Capture of Westhoek

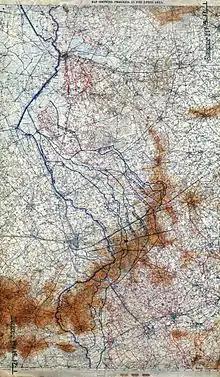

The 4th Army operation order for the defensive battle was issued on 27 June. The system of defence in depth began with a front system (first line) with breastworks , about apart, garrisoned by the four companies of each front battalion with listening-posts in no-man's-land. About behind these works, was the forward battle zone backed by the (second or artillery protective line). The support battalions comprised a company to hold strong-points and three (storm companies) to counter-attack from the back of the , half based in the pillboxes of the to provide a framework for the re-establishment of defence in depth, once an attack had been repulsed. Dispersed in front of the line were divisional (Sharpshooter) machine-gun nests, called the (strongpoint line).